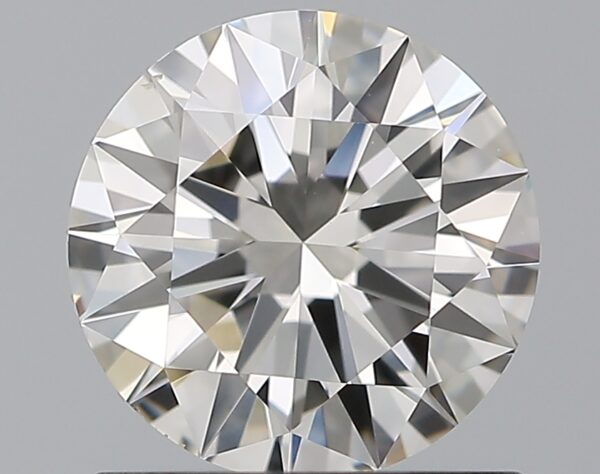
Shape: round
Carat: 1
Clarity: VS1
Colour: H
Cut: EX
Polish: EX
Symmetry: EX
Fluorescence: M
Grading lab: GIA
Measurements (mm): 6.45 x 6.47 x 3.89